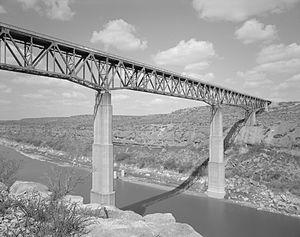
Le Pecos River High Bridge est un pont ferroviaire américain franchissant la Pecos dans le comté de Val Verde, au Texas. Ce pont en treillis livré en 1944 est emprunté par une ligne de l'Union Pacific.